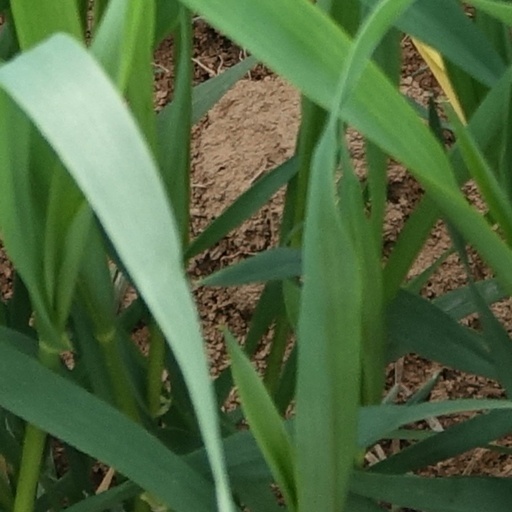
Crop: wheat